Körner's Morning

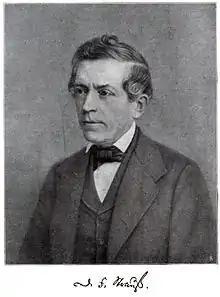
David Friedrich Strauss

While Maria Körner feared that the harmless piece would damage Schiller's reputation and disavow him, David Friedrich Strauß considered such fears to be misguided given its size and importance. Since his “Transfiguration,” “Schiller has always remained Schiller, even in his dressing gown.” The world looks up at his “sublime figure” with “belief and adoration”. The small things are also valuable, especially since it is nice to see the poet as a person who moves “at ease in a narrow circle among relatives and friends” and also enjoys “little jokes and teasing.”